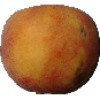
Label: Peach 1